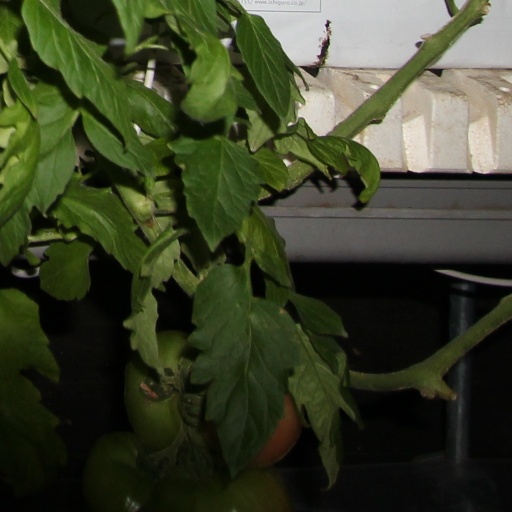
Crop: tomato